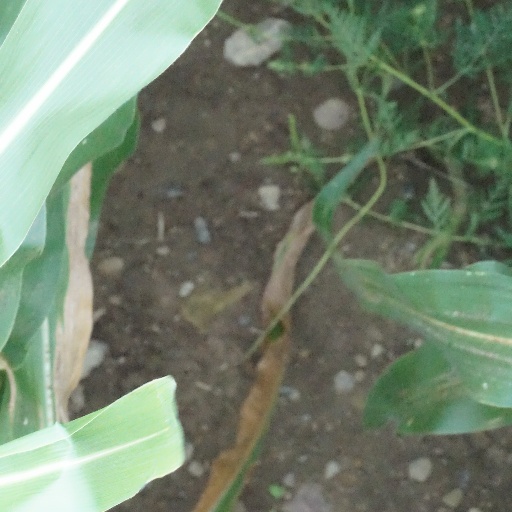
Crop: maize; corn